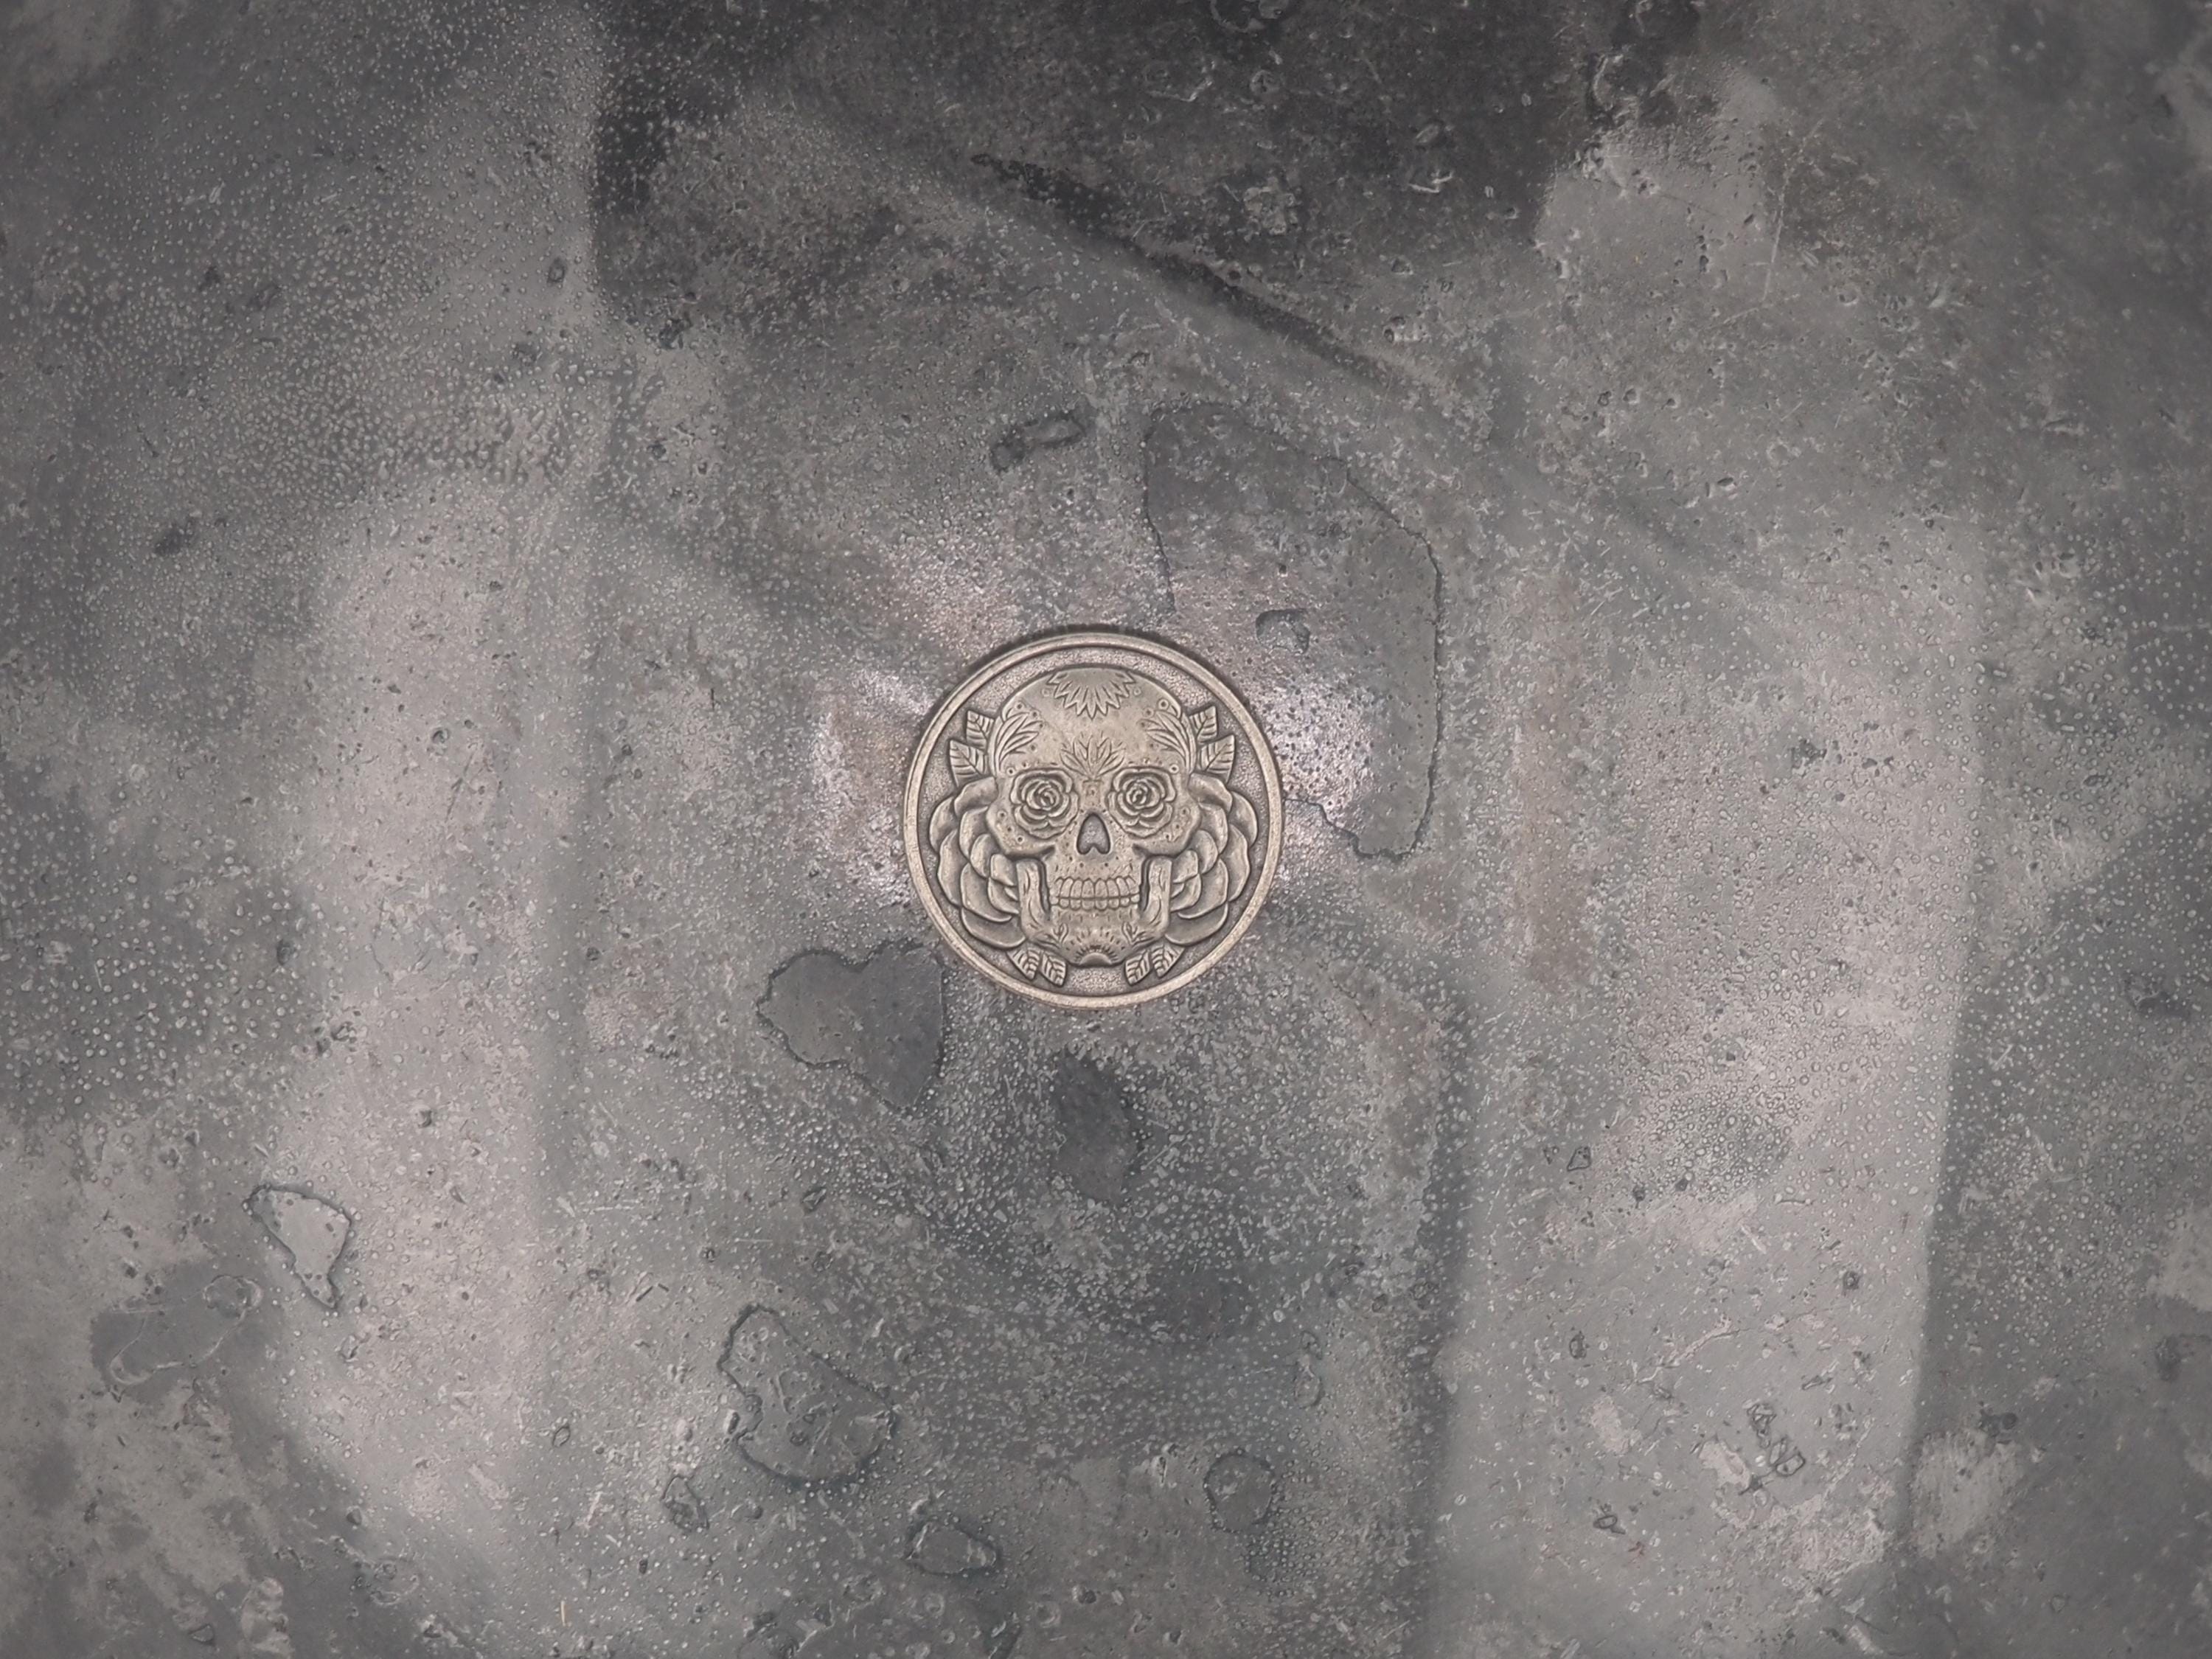
Skull Mandela Buffalo Nickel Replica
3ANVILS A stunning Hobo Buffalo or Indian Head Nickel Replica, masterfully crafted with a delicate distressed finish. This coin features intricately engraved, machine-polished designs on the obverse, while the reverse showcases iconic imagery and inscriptions—each detail meticulously refined to achieve museum-quality craftsmanship. Perfect for collectors, these unique pieces cater to a wide range of tastes and themes. They also serve as excellent additions to crafts, gaming, or other creative hobbies as tokens or counters. Let your imagination bring them to life! Please note that while each item is carefully inspected, slight variations in finish may occur. Specifications: Approx. Diameter: 21mm
Brand: The Three Anvils
Category: Arts & Entertainment > Hobbies & Creative Arts > Collectibles > Collectible Coins & Currency > Collectible Coins